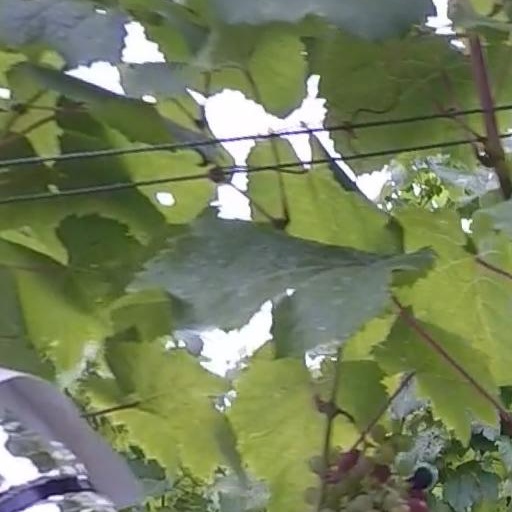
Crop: grape